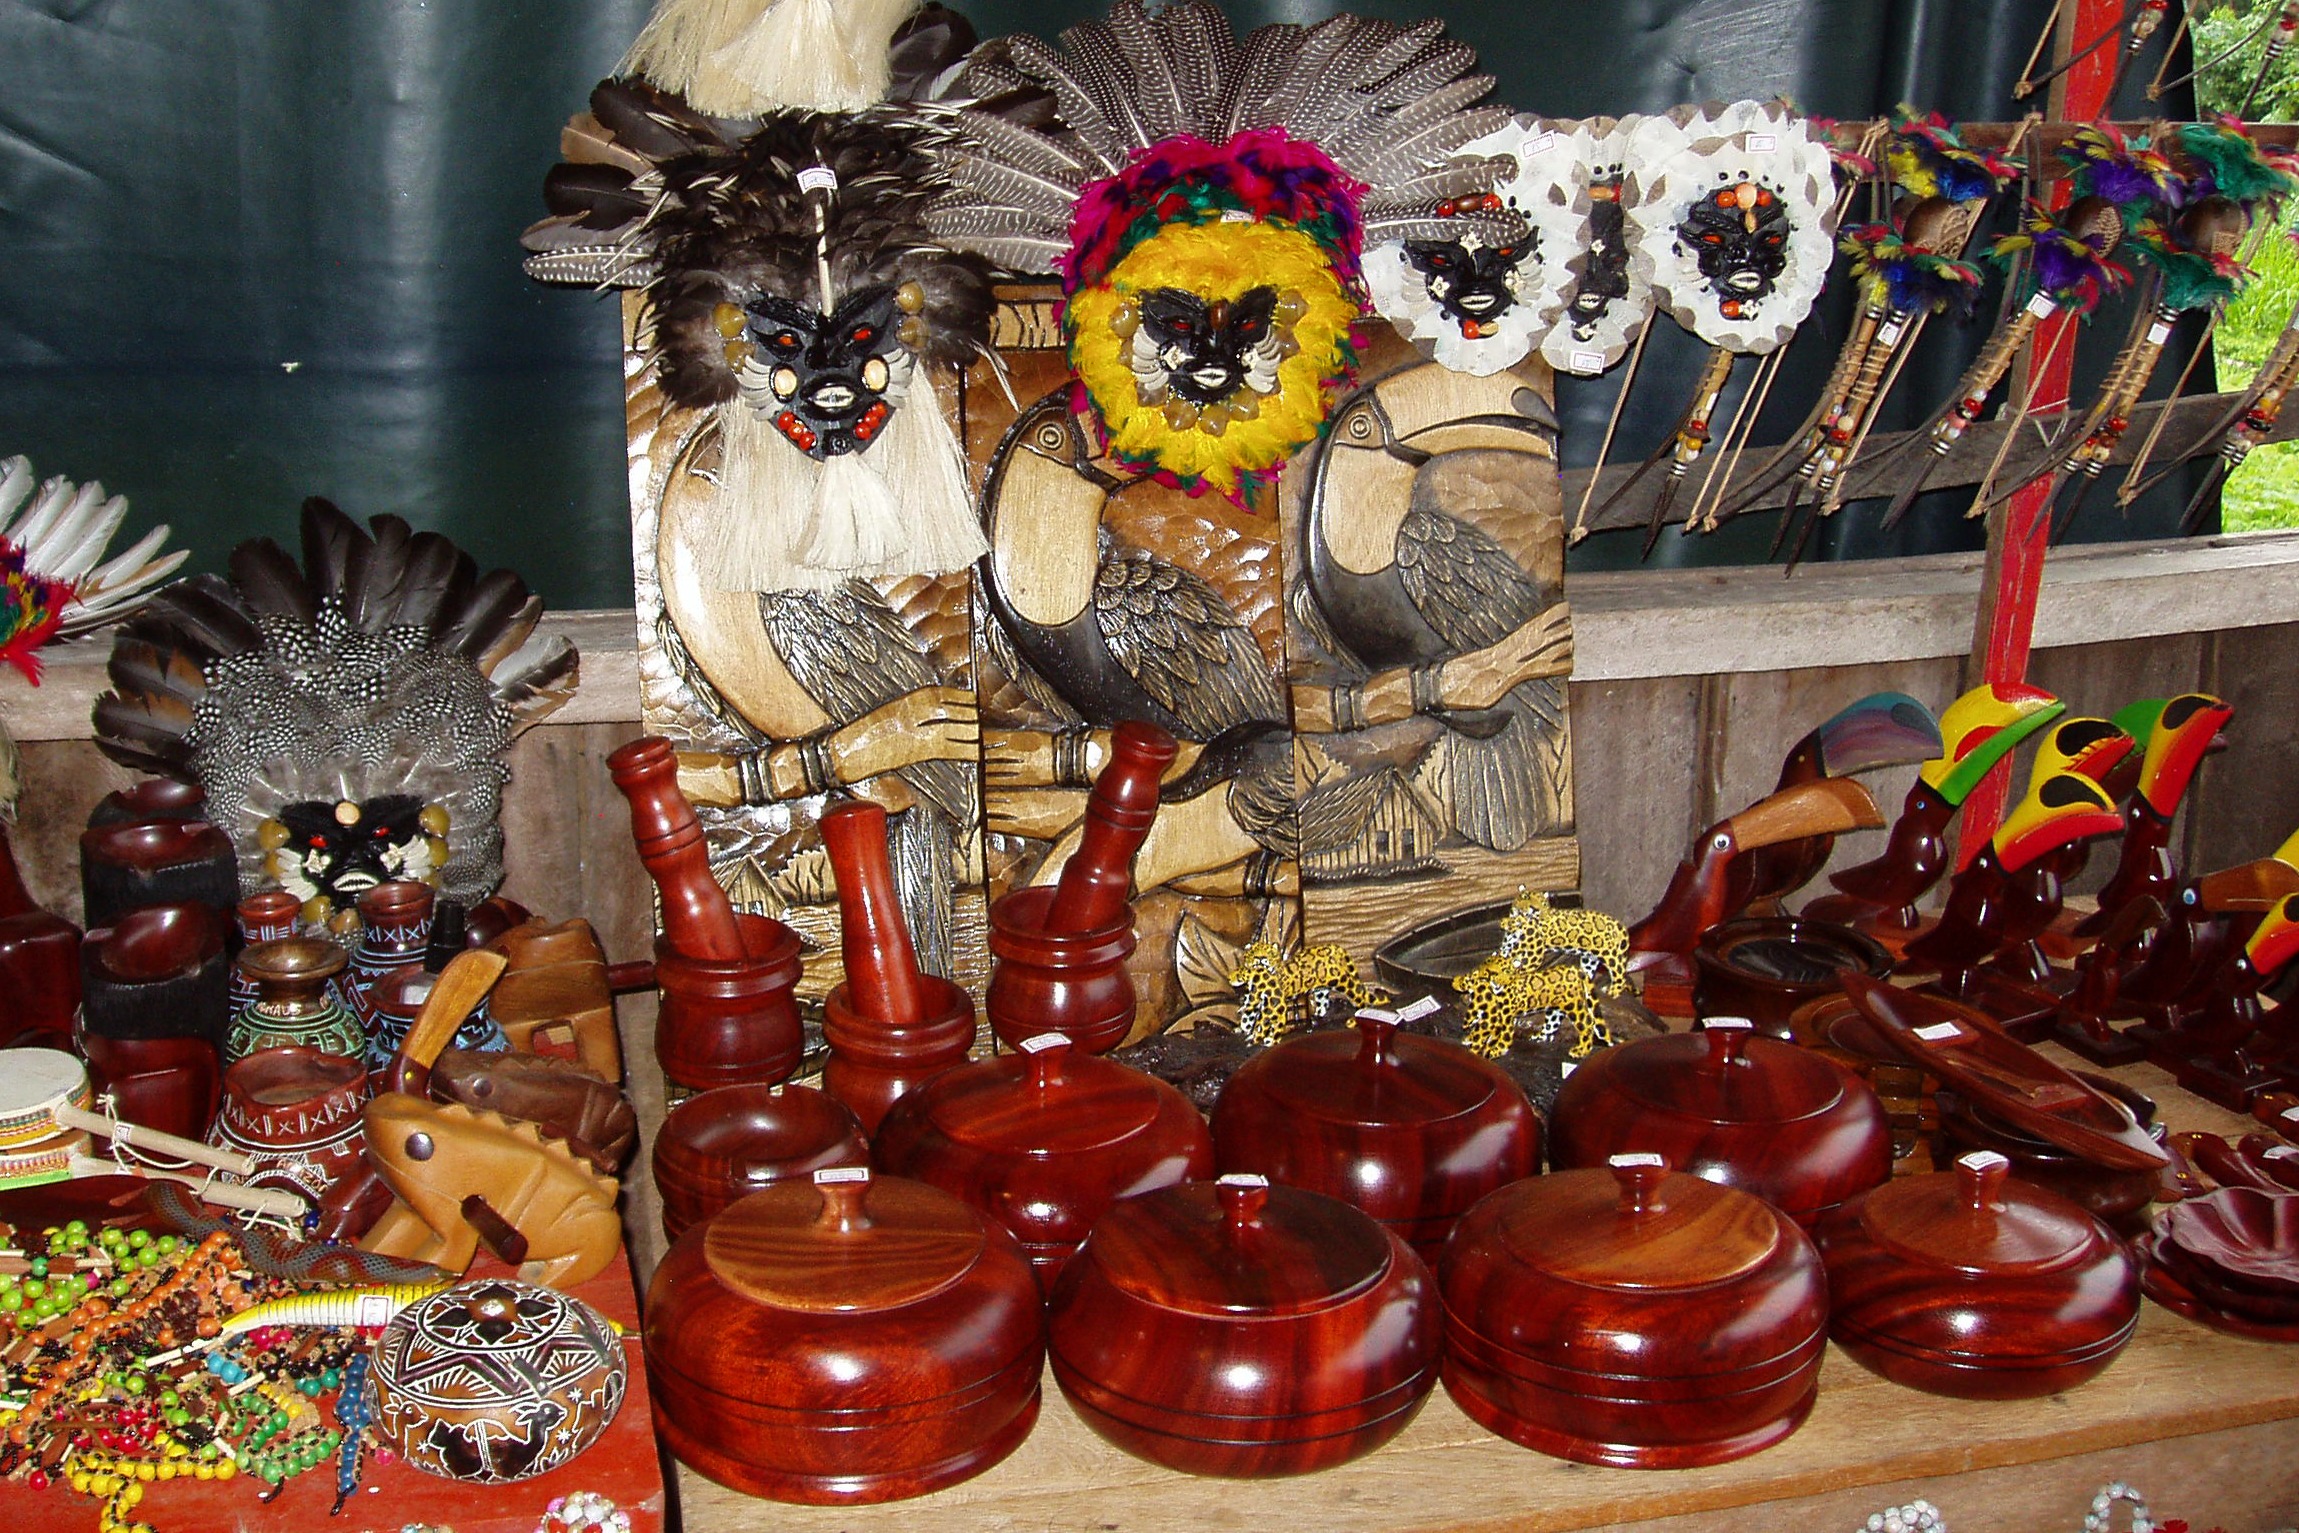
native, feathered, masks, brazil, tradition, souvenir, amazon, potty, manaus